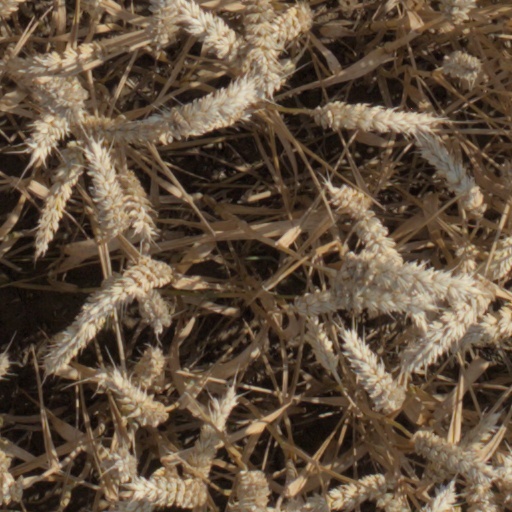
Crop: wheat